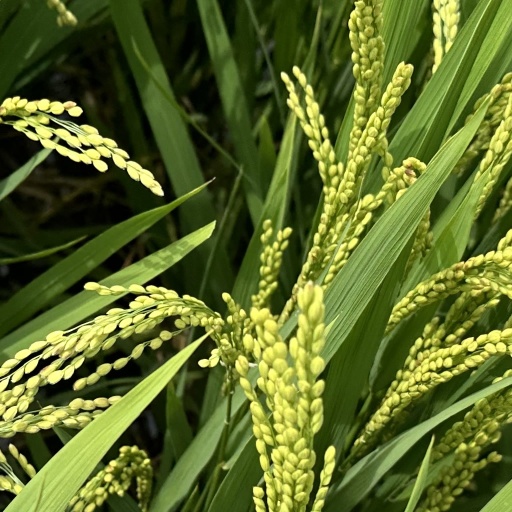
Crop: rice